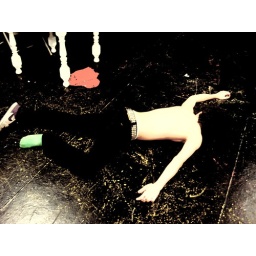
dead in the black box